Fort Hays

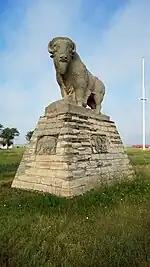
, 1967

The U.S. Army reopened Fort Fletcher on October 11, 1866, at the confluence of Big Creek and its north fork, mile north of the previous site. This time, the purpose of the fort was to protect workers building the Union Pacific Eastern Division railway westward, parallel to the Smoky Hill Trail. A month later, in November, the Army renamed the post Fort Hays after Brig. Gen. Alexander Hays who was killed at the Battle of the Wilderness during the American Civil War. On June 7, 1867, a severe flood nearly destroyed the fort, killing nine soldiers and civilians.